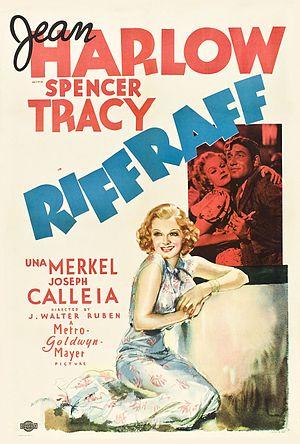
La Loi du plus fort est un film américain réalisé par J. Walter Ruben en 1936.